Treaty of York (1464)

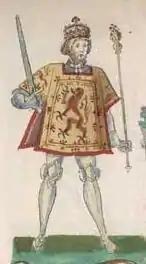
James III of Scotland was 12 years old when his diplomats concluded the Treaty of York

The Treaty of York (1464) was made between England (under Edward IV) and Scotland (under James III) on 1 June 1464 at York and was intended to establish 15 years of peace. Previously Scotland had supported the defeated House of Lancaster in the English civil War of the Roses.